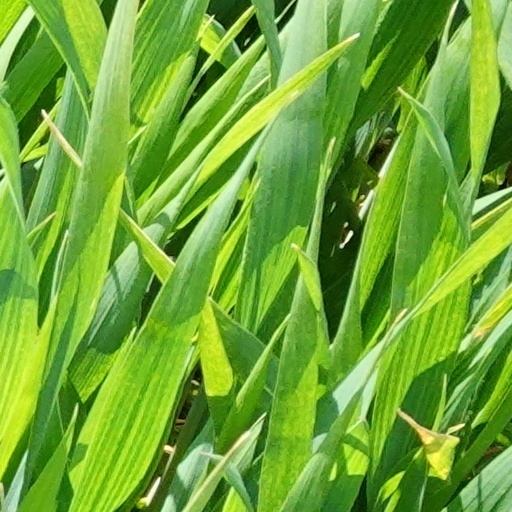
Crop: wheat